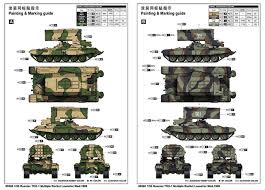
Label: Tornado